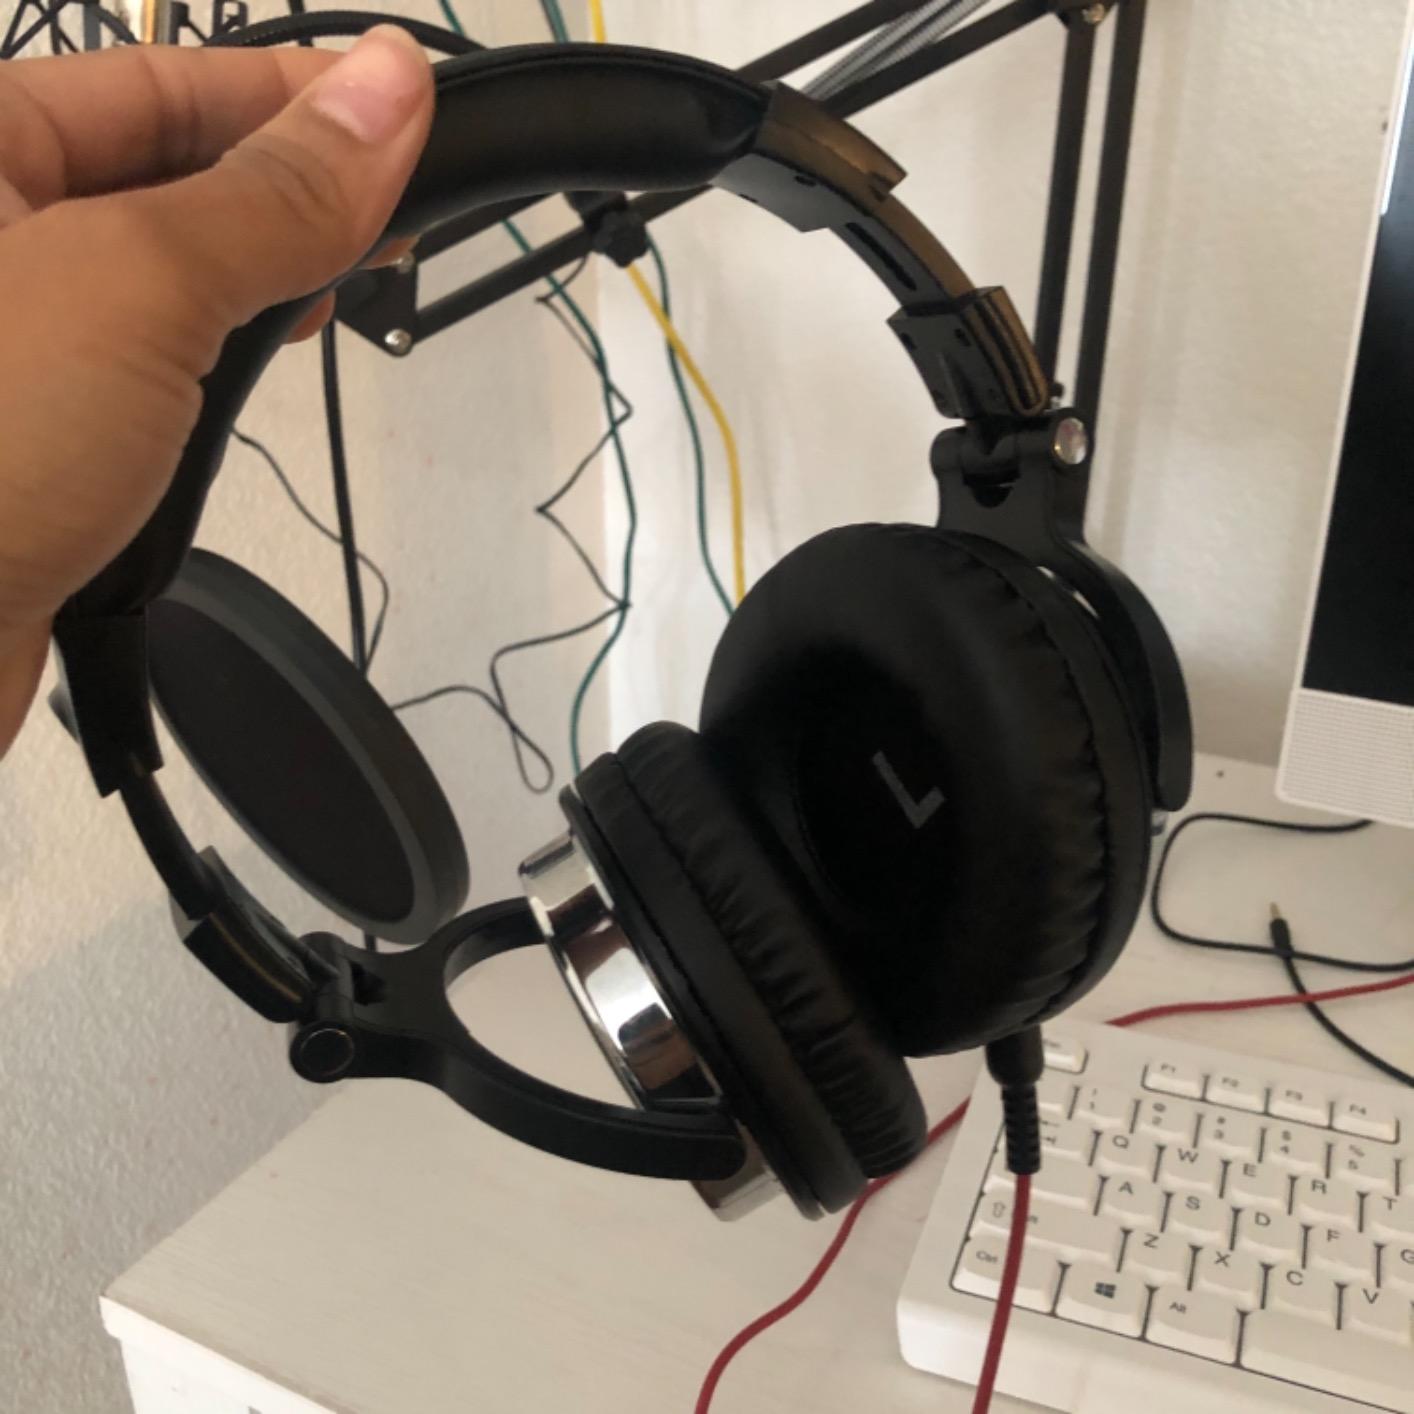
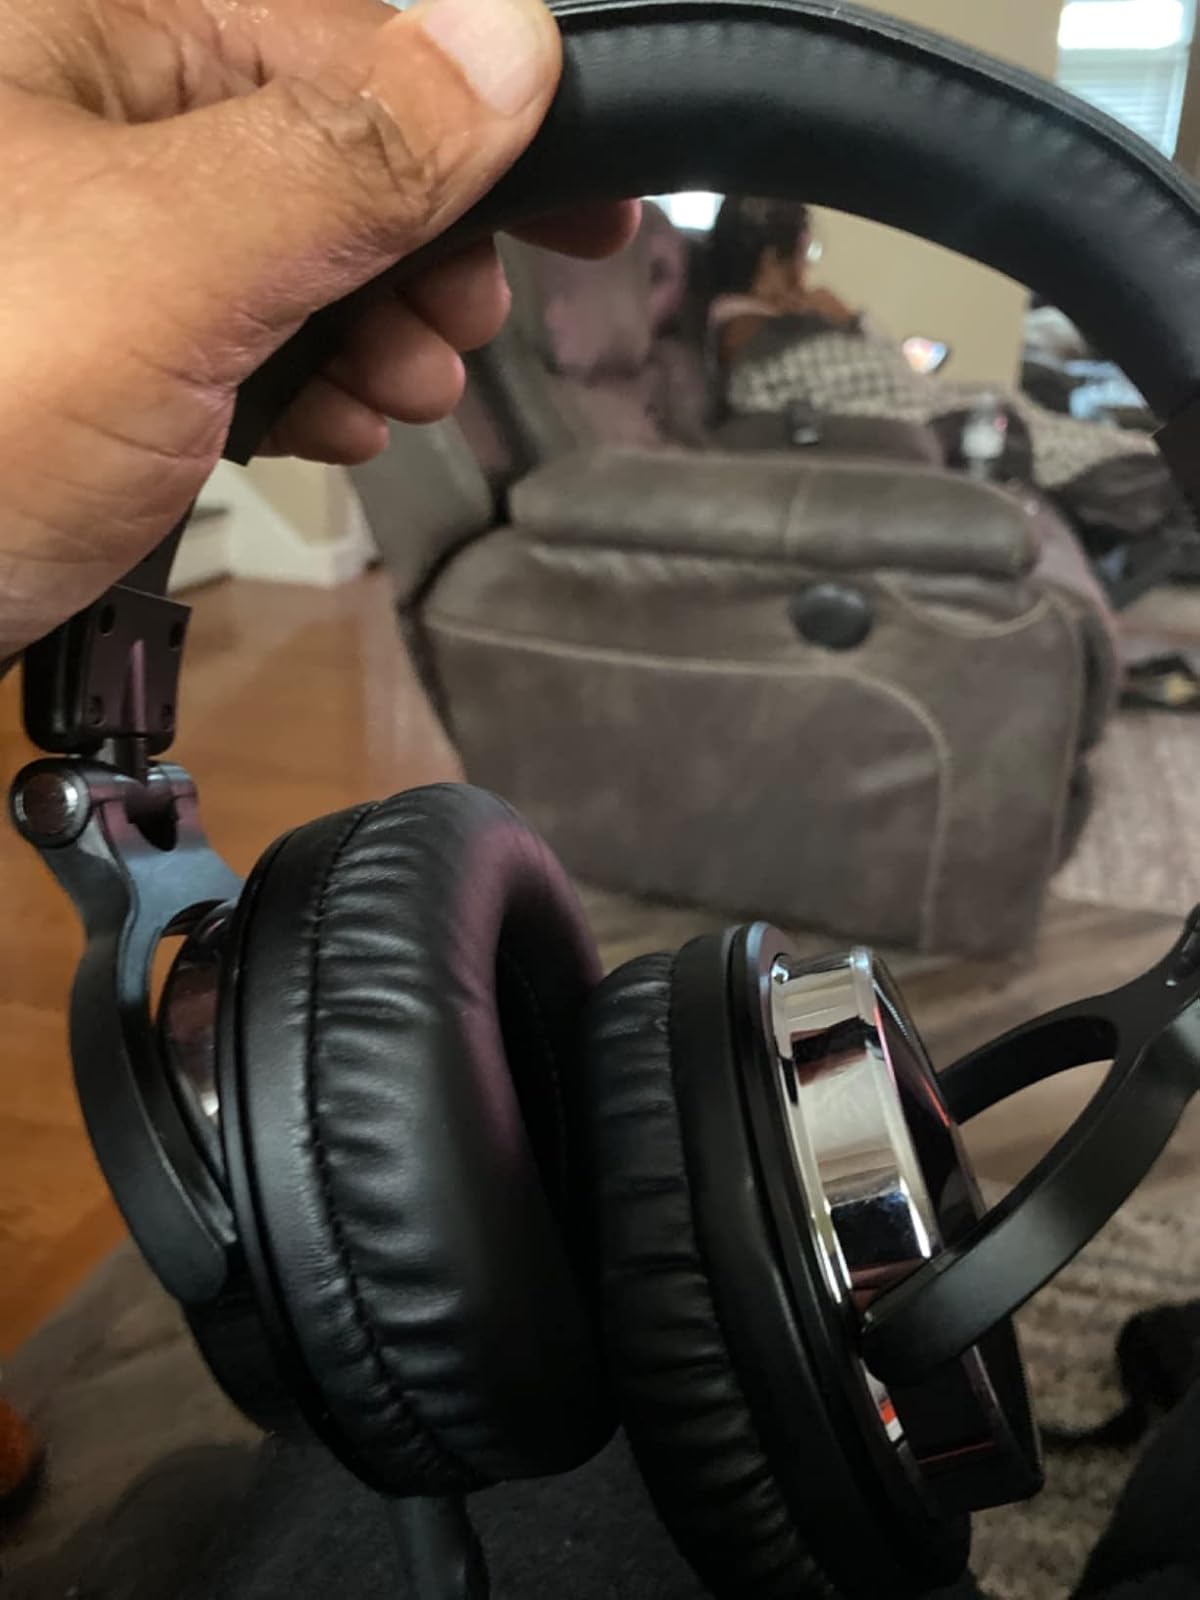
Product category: headphones
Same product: yes